Kyphosis

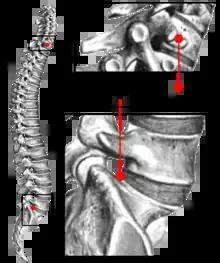
Sagittal balance measurement

Kyphosis can be graded in severity by the Cobb angle. Also, "sagittal balance" can be measured. The sagittal balance is the horizontal distance between the center of C7 and the superior-posterior border of the endplate of S1 on a lateral radiograph.